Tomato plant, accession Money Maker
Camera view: vertical (180 deg); turntable rotation: 270 degrees
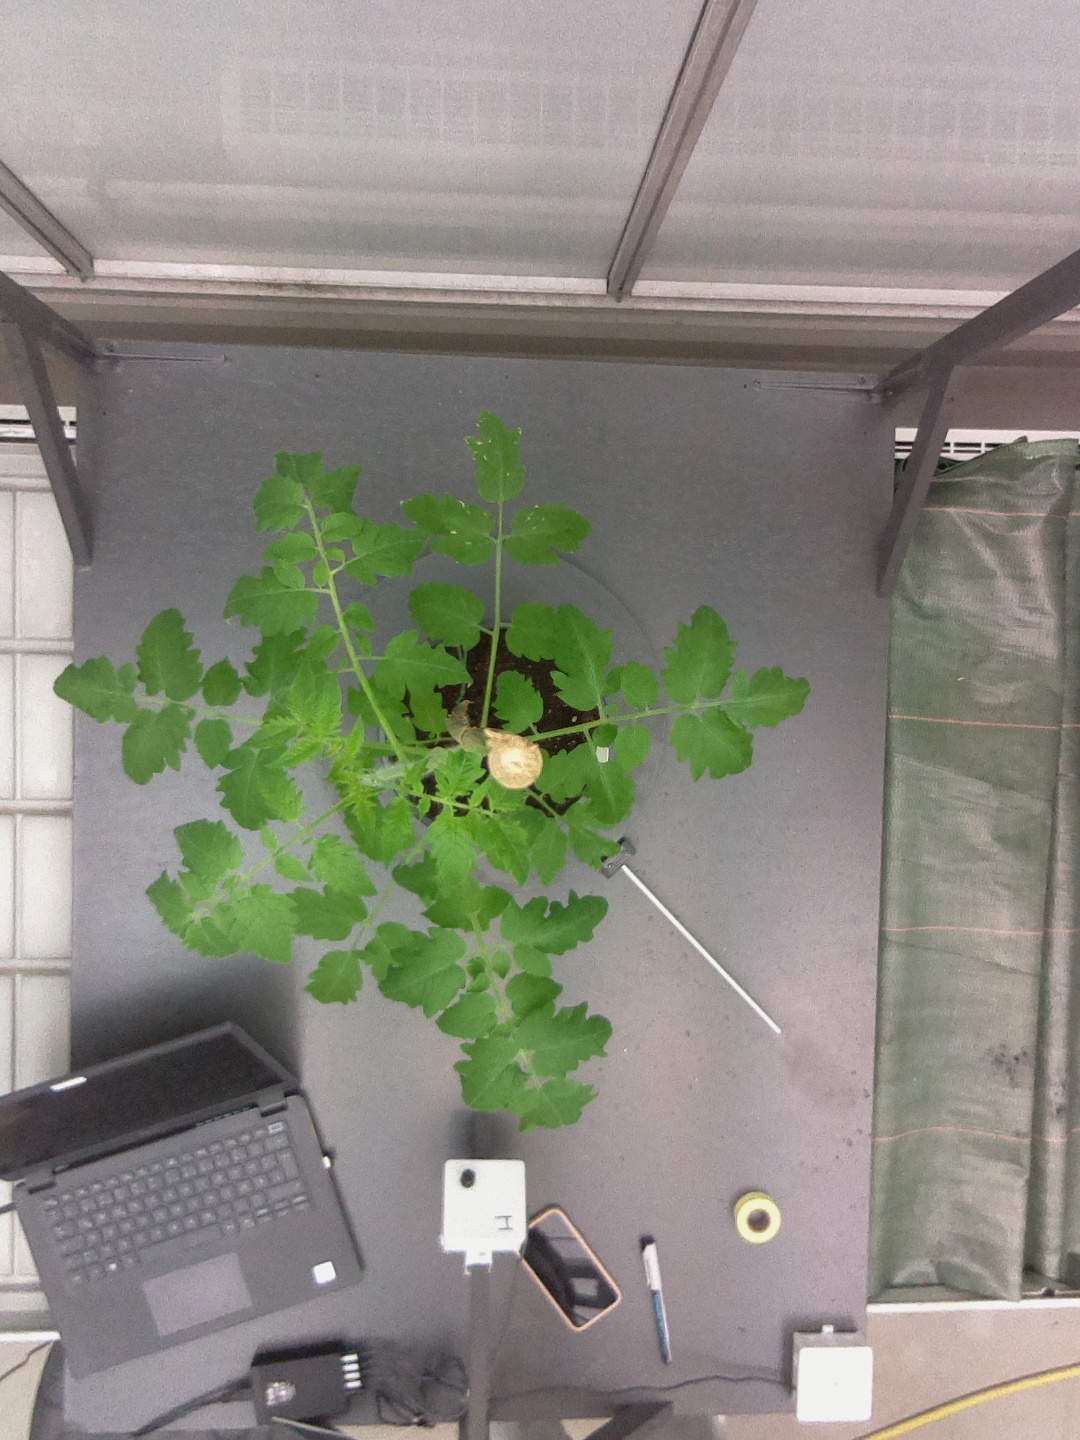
BBCH growth stage 14: 8 of true leaves visible